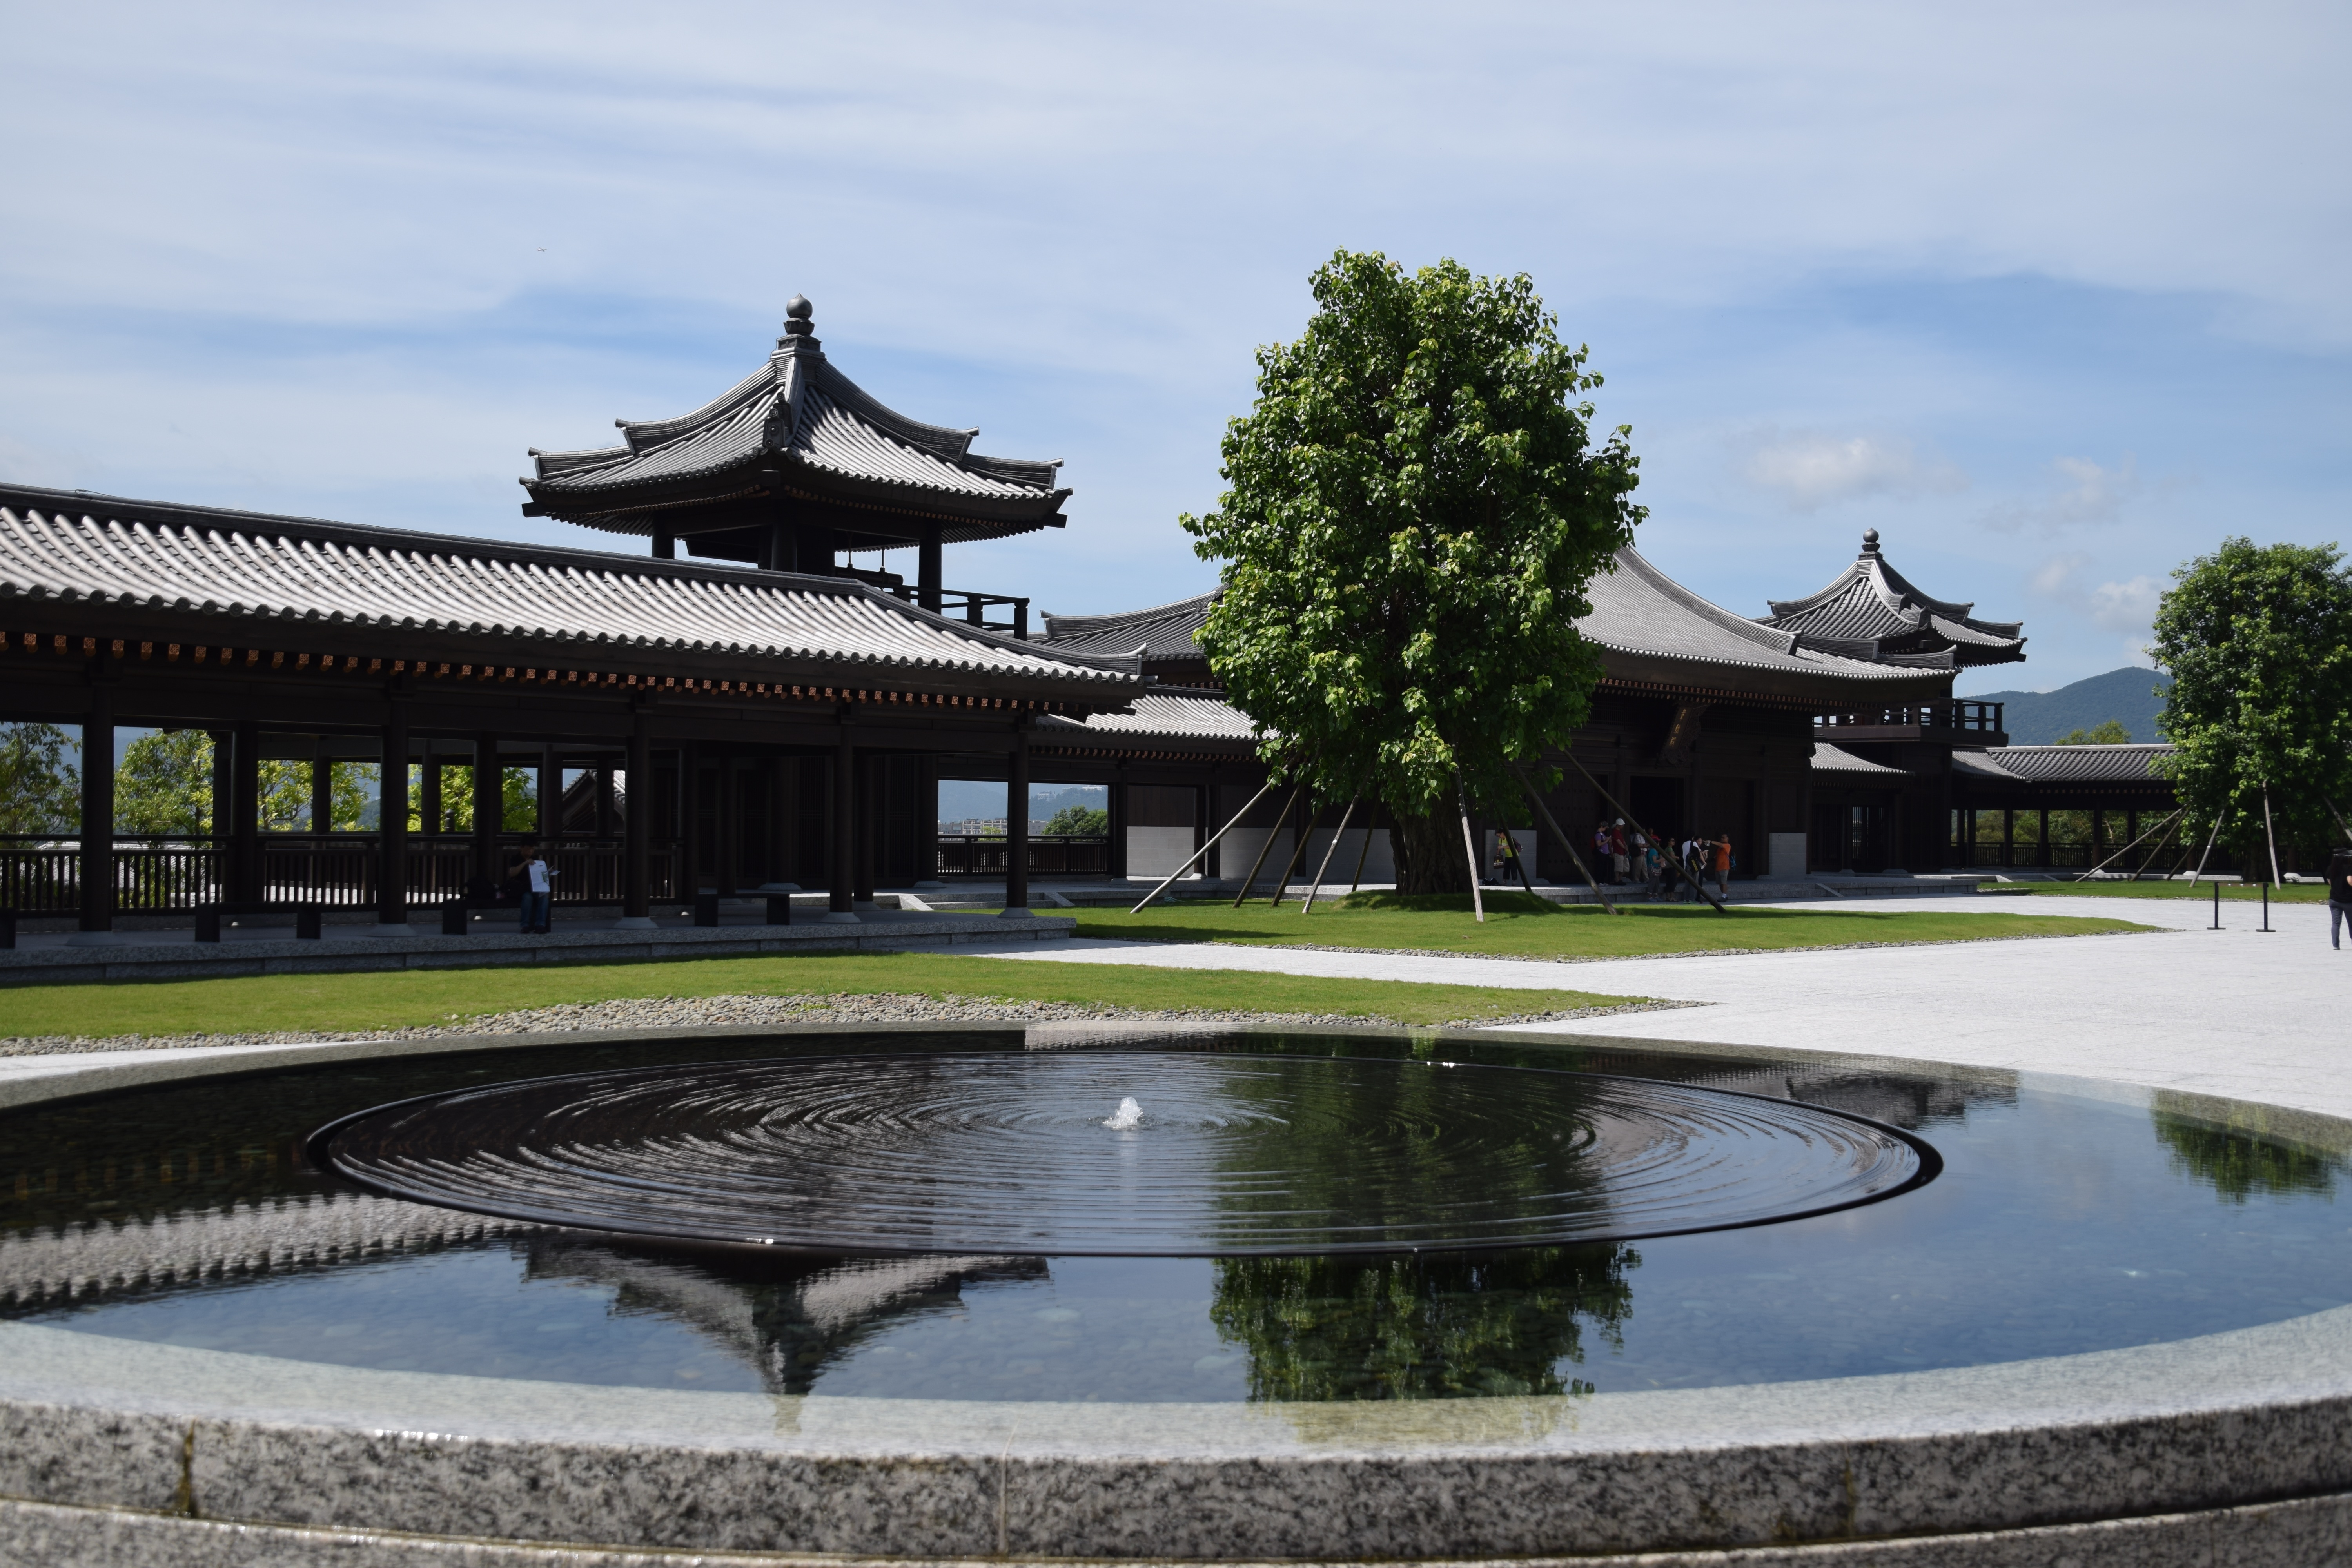
nature, building, palace, travel, pond, reflection, swimming pool, plaza, park, resort, ripples, town square, estate, mirrored, reflecting pool